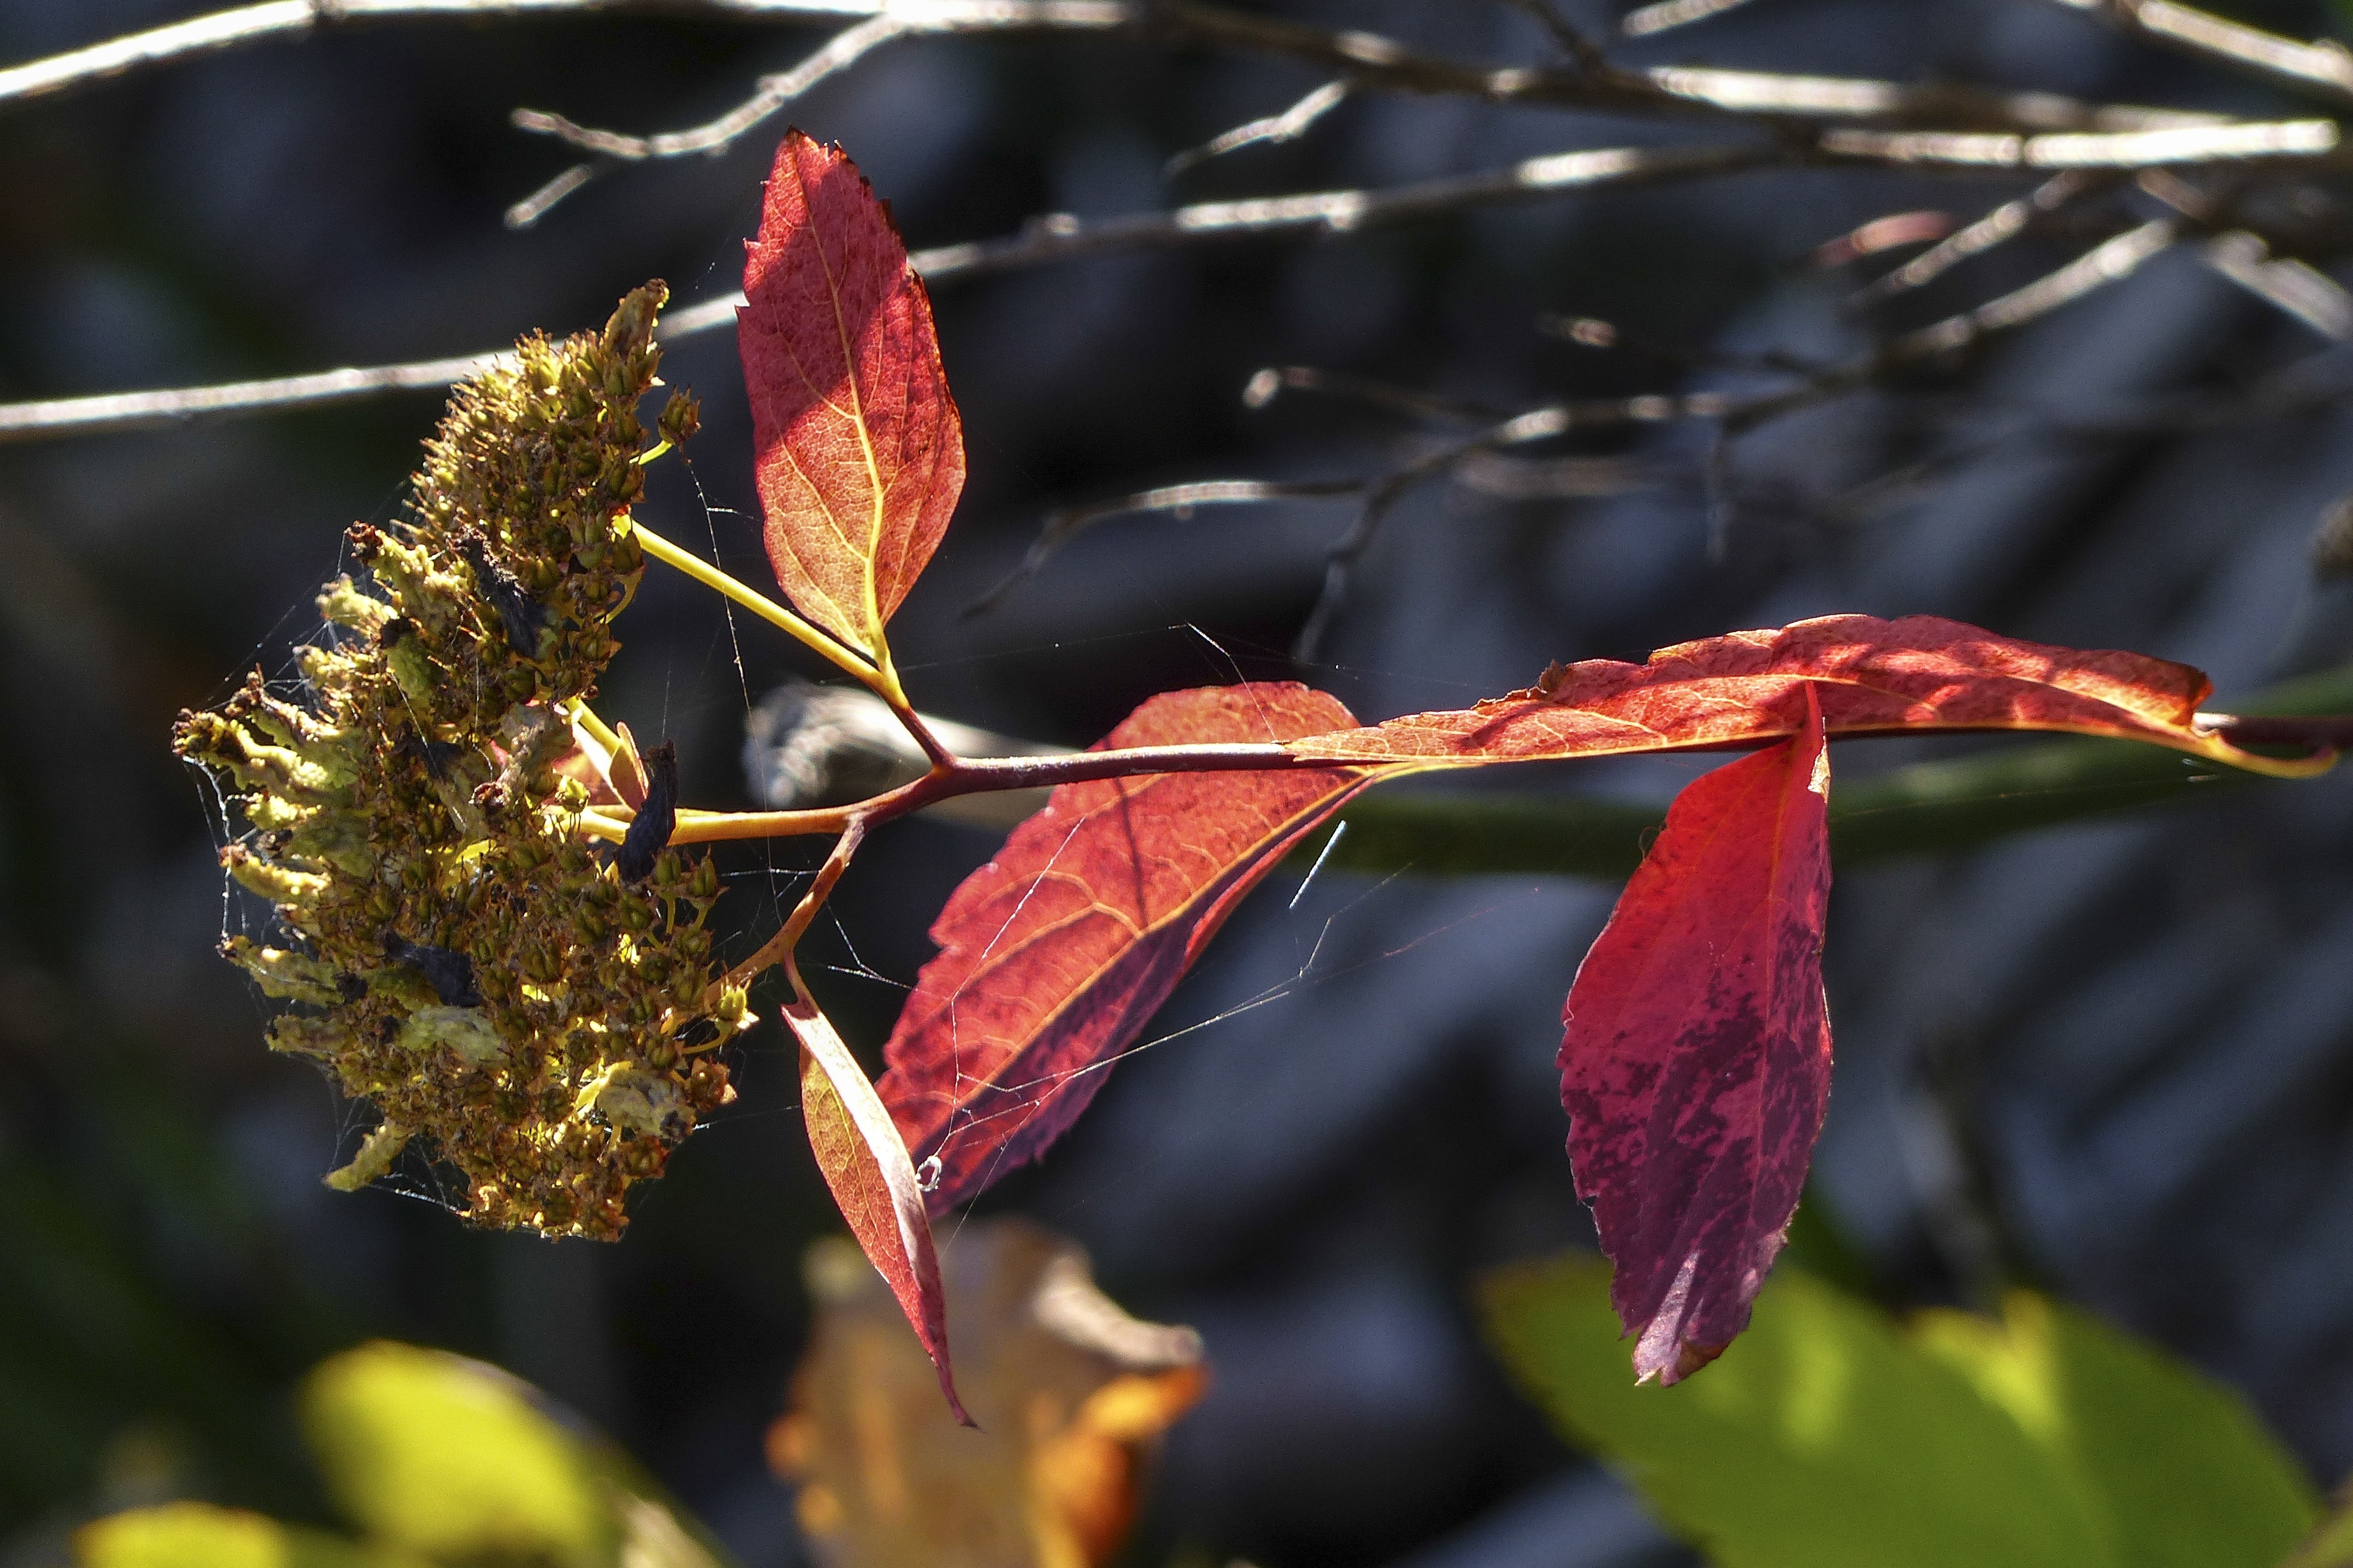
tree, nature, forest, branch, blossom, plant, photography, meadow, leaf, flower, dry, spring, red, produce, autumn, botany, colorful, flora, season, fauna, close up, wild plant, leaves, shrub, bud, macro photography, flowering plant, land plant